Ignatius van der Stock

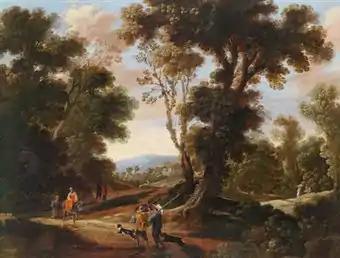
"Hunting party in the Sonian Forest"

Ignatius van der Stock was a landscape artist who created paintings, prints and drawings of wooded landscapes. Most of his known landscapes seem to have taken inspiration from the Sonian Forest near Brussels. He also often painted and drew the attractive village of Linkebeek close to Brussels.